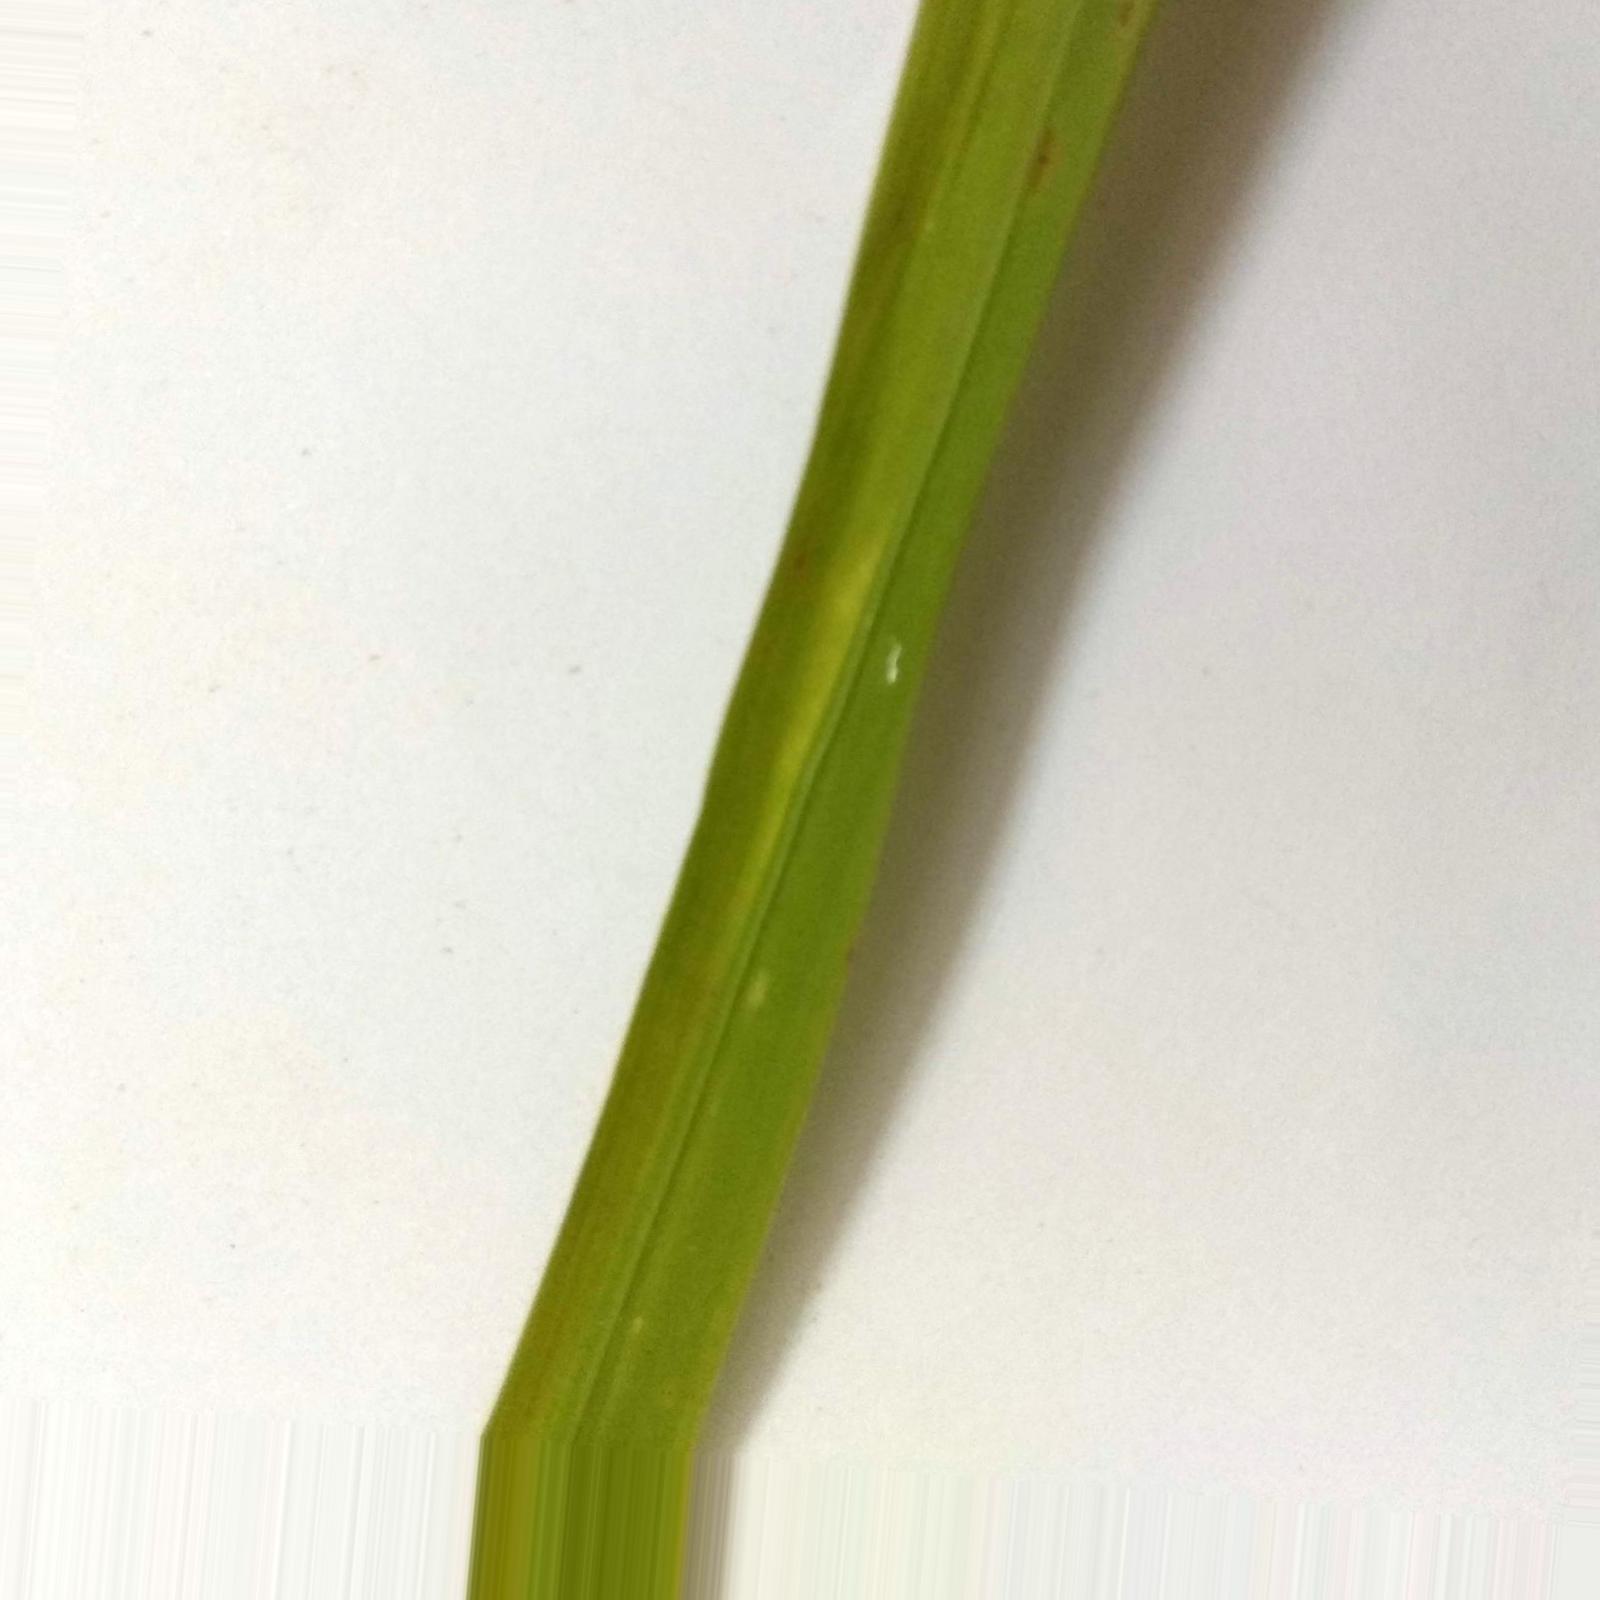
Nhãn: Bệnh Đốm Nâu ( Brown spot )